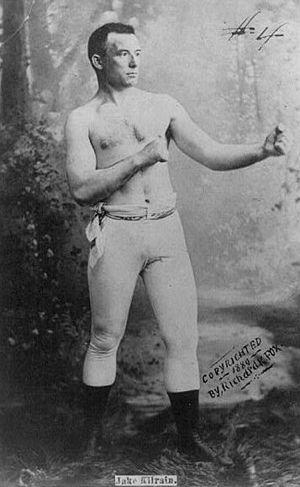
Jake Kilrain, de son vrai nom John Joseph Killion, est un boxeur américain né le 9 février 1859 à Brooklyn, New York, et mort le 22 décembre 1937 à Quincy, Massachusetts.